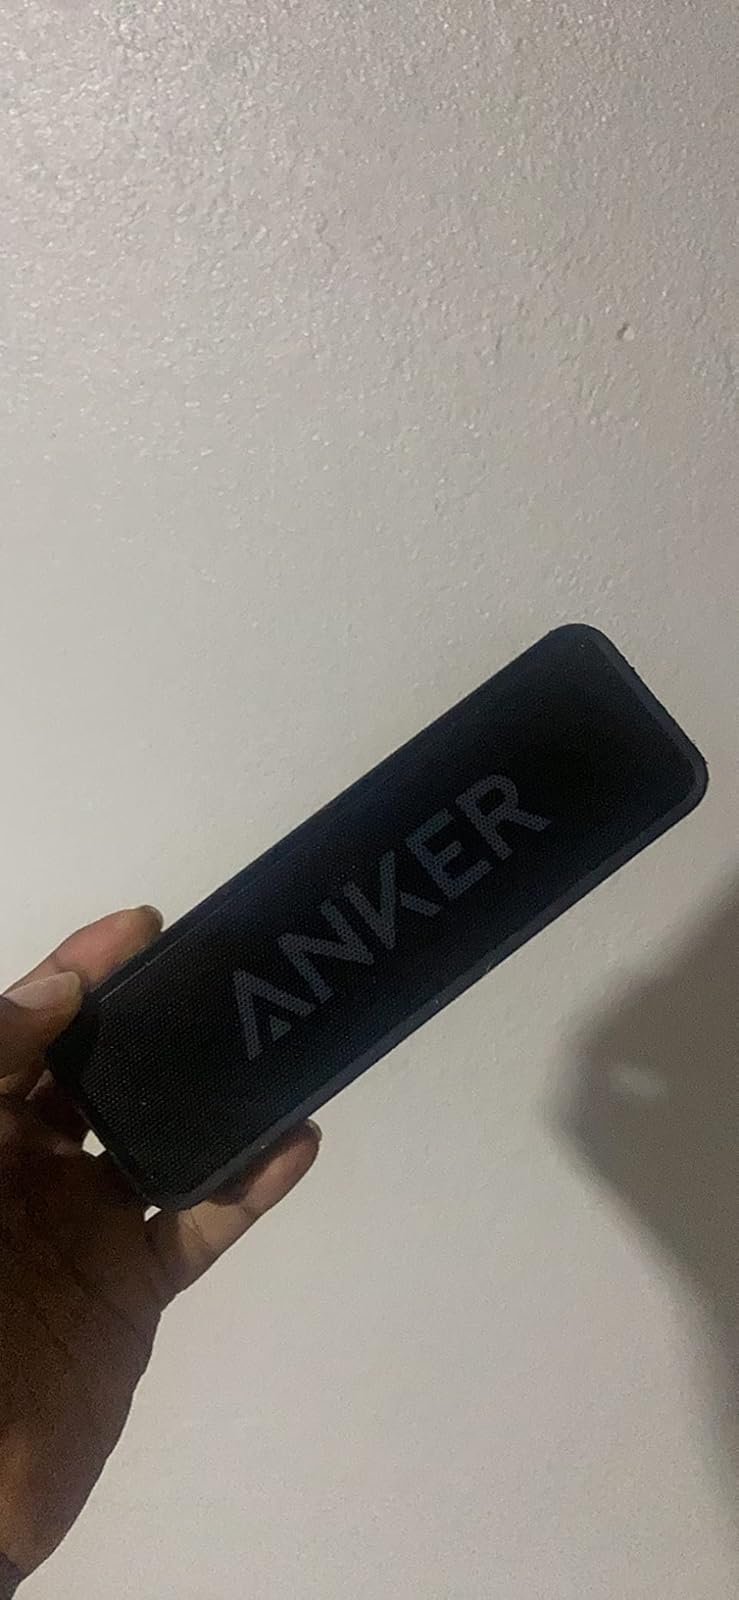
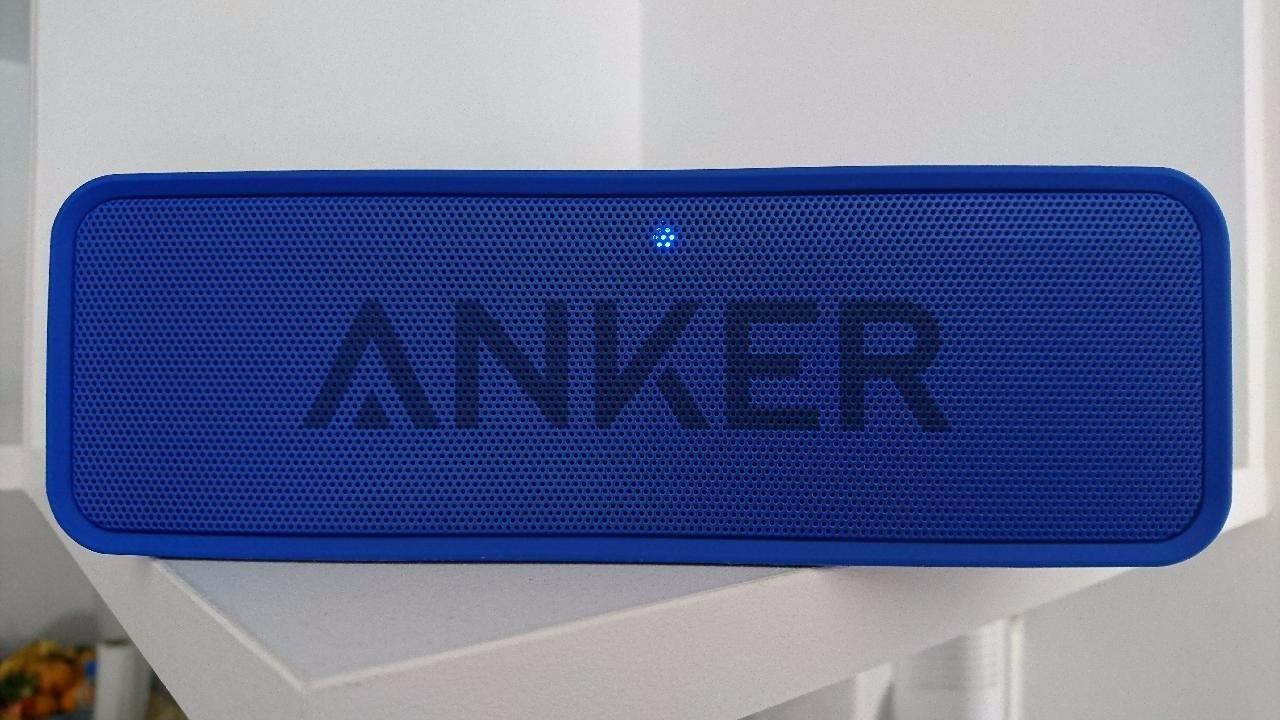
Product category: speaker
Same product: no